Seal Beach, California

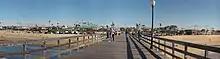
Seal Beach Pier

The major employer in Seal Beach is Boeing, employing roughly 1,000 people. Its facility was originally built to manufacture the second stage of the Saturn V rocket for NASA's Apollo crewed space flight missions to the Moon and for the Skylab program. Boeing Homeland Security & Services (airport security, etc.) is based in Seal Beach and Boeing Space & Intelligence Systems (satellite systems and classified programs) is headquartered in Seal Beach.